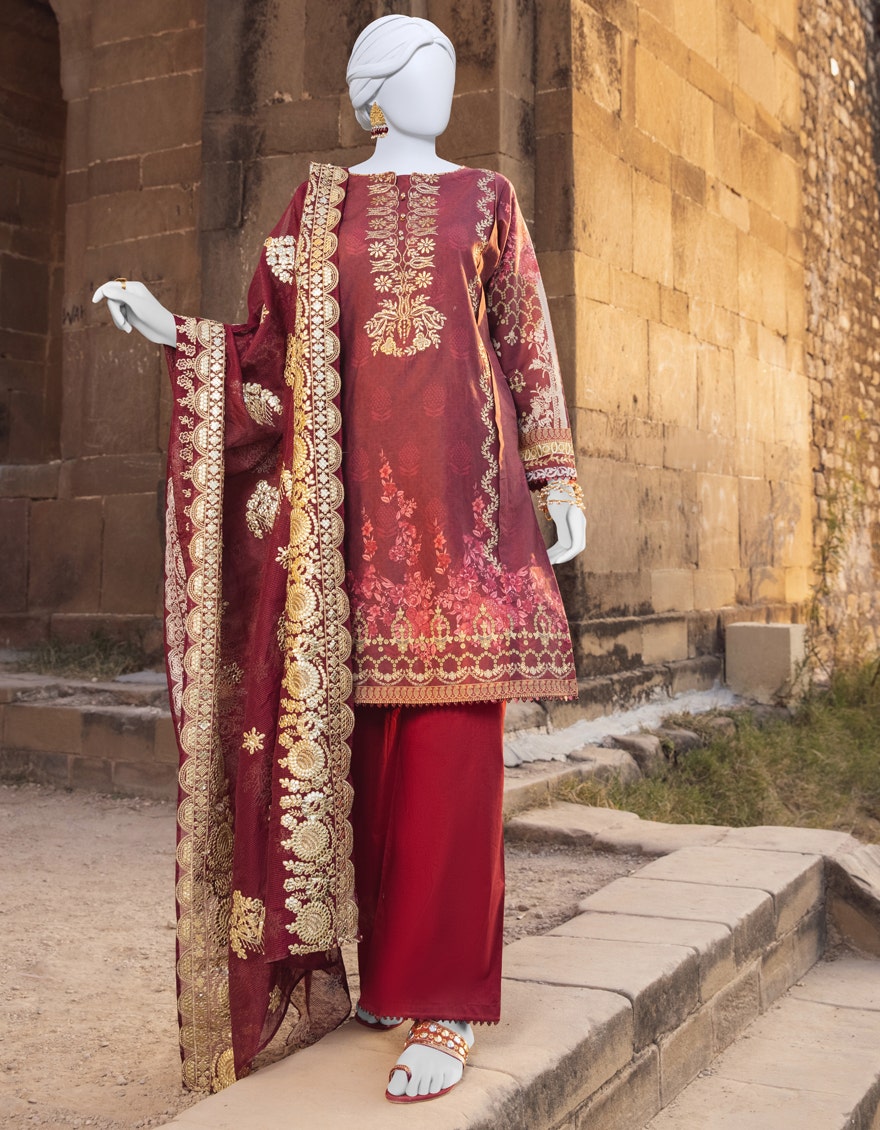
burgundy gold embroidered salwar suit